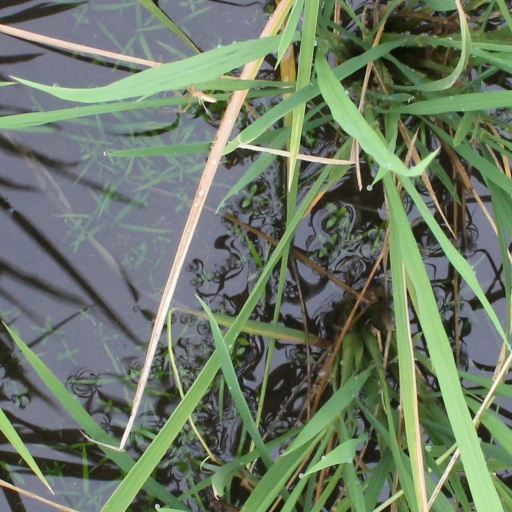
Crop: rice